Victoria (name)

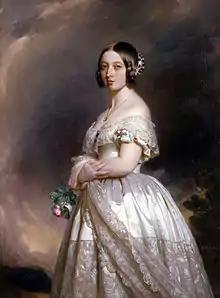
Queen Victoria is the most famous historical bearer of the name.

Victoria is a feminine given name. It is also used as a family name.